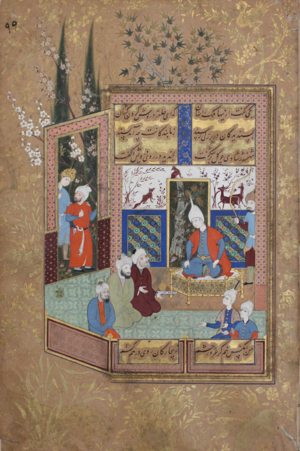
Mirza Salman Djaberi d'Ispahan est un éminent homme d'état persan de l’Empire séfévide, qui fut grand vizir sous les règnes d’Ismaïl II et de Mohammad Khodabandeh.